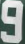
Number: 9